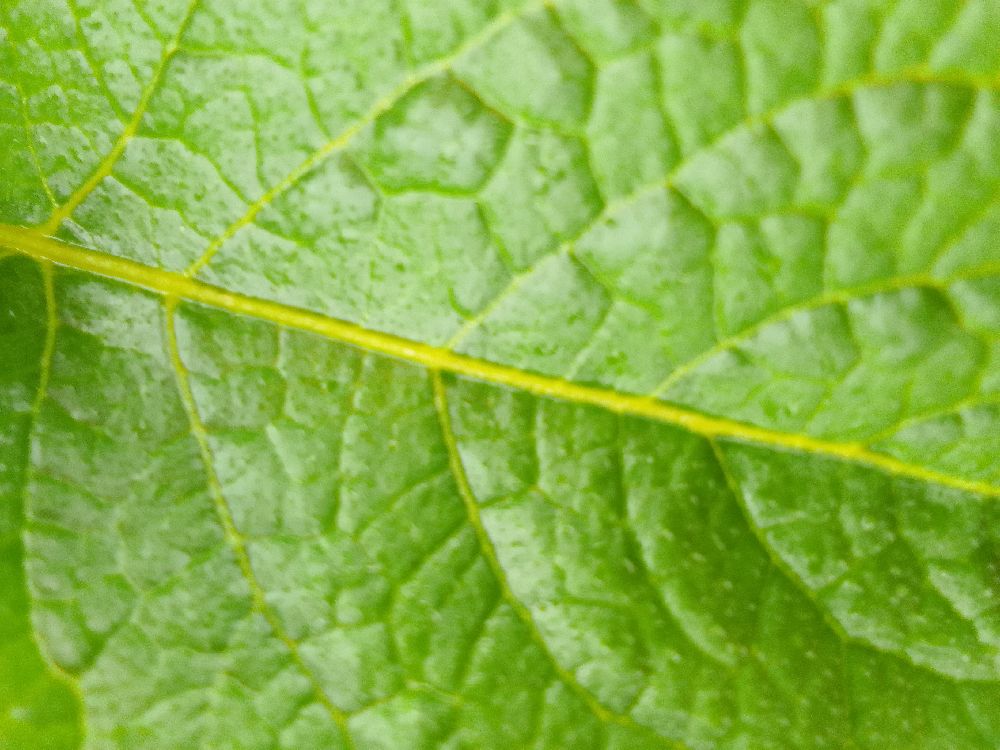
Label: Healthy